Robert French (English MP)

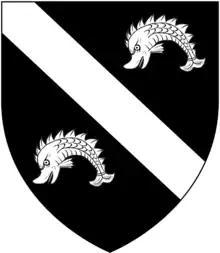
Arms of French: "Sable, a bend between two dolphins hauriant argent"

Robert French (fl. 1377–1386) of Totnes, Devon was an English politician.